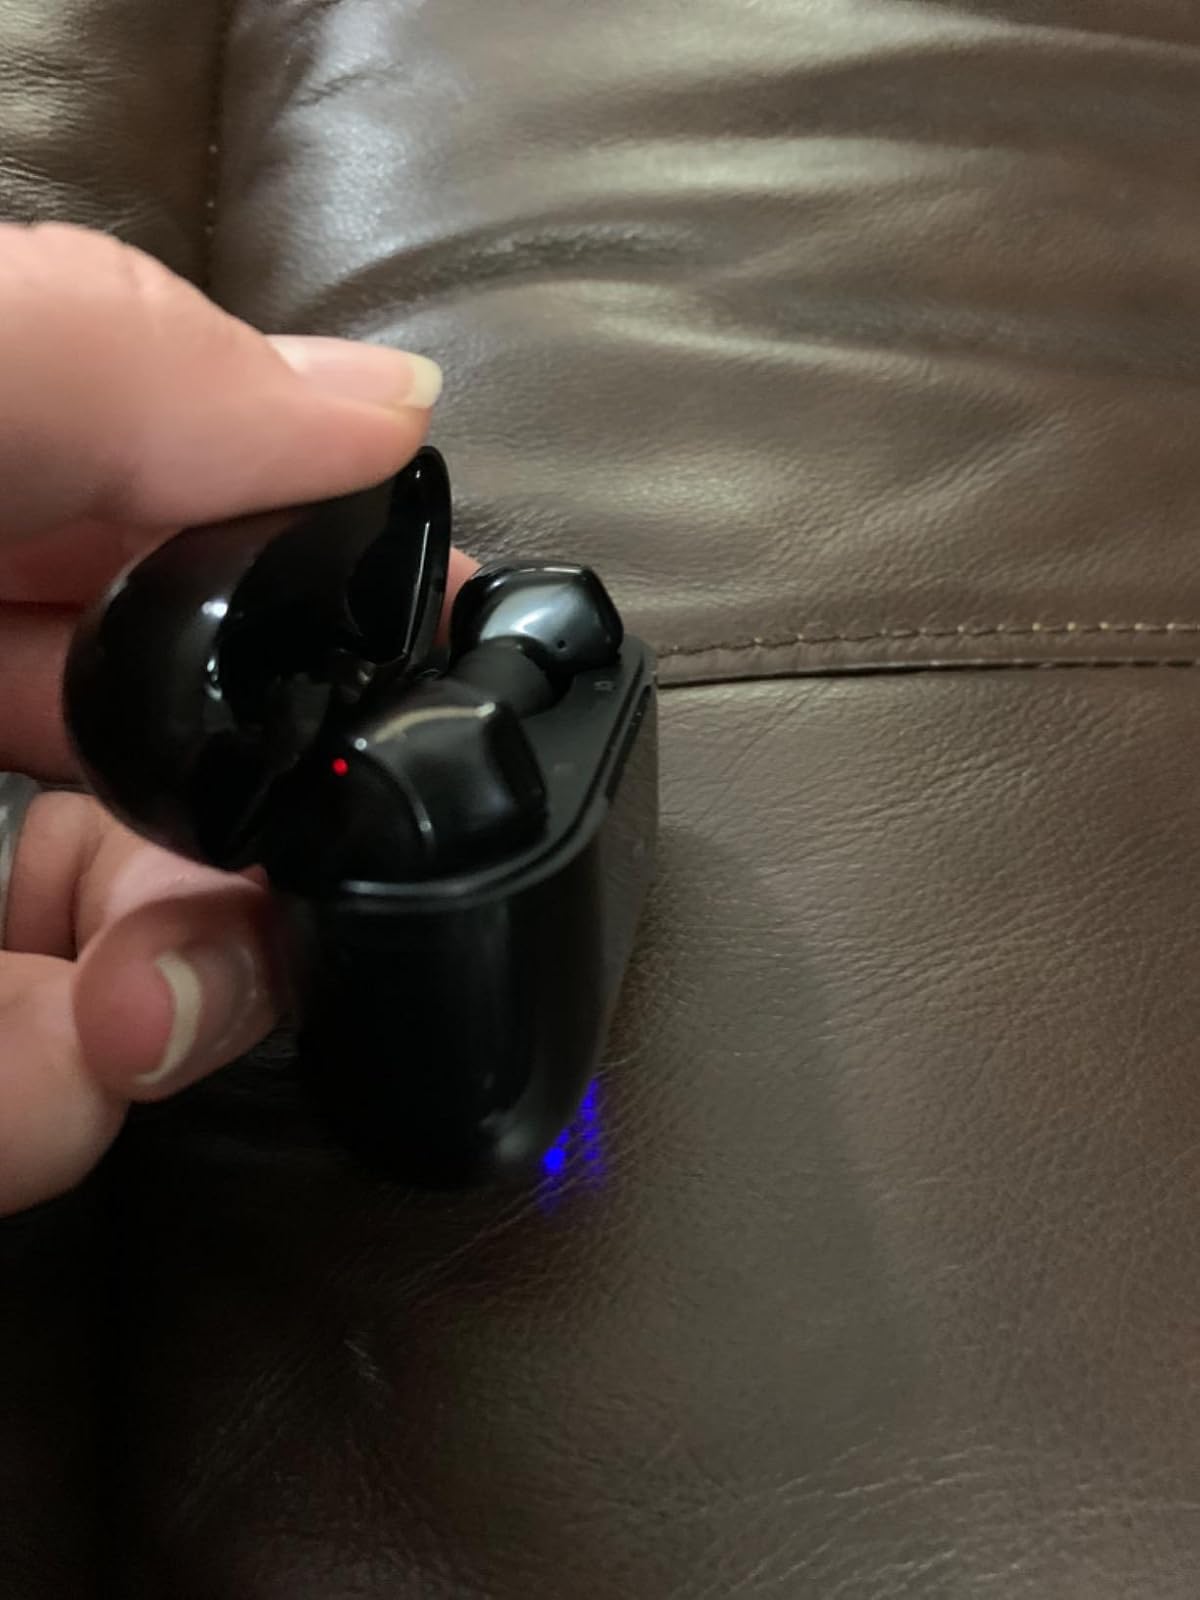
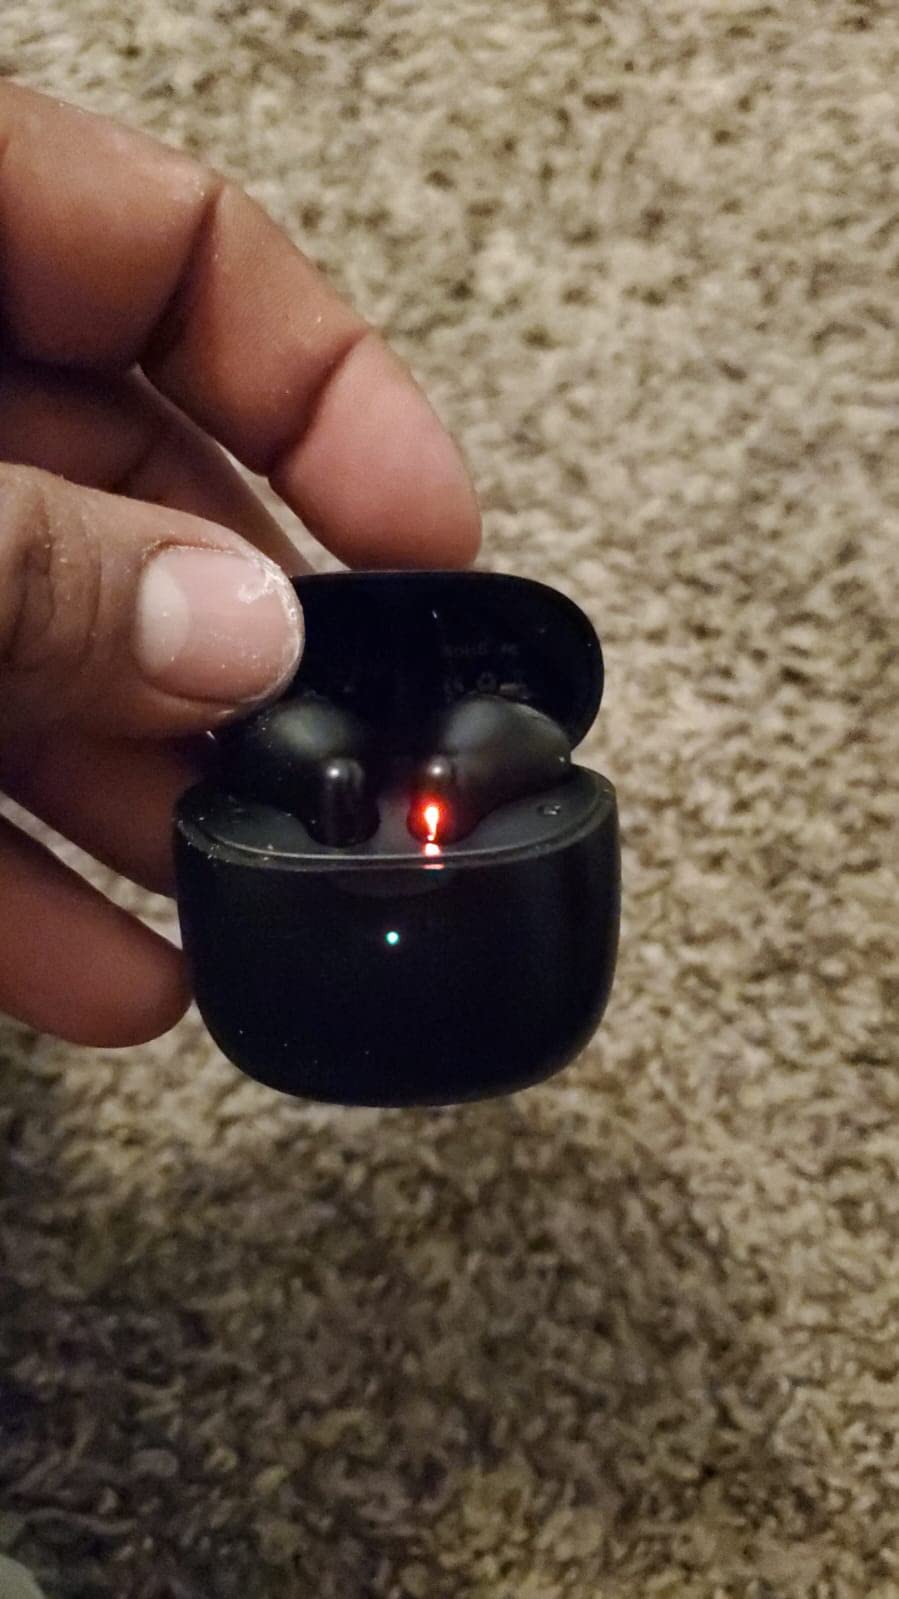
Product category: earbuds
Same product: no